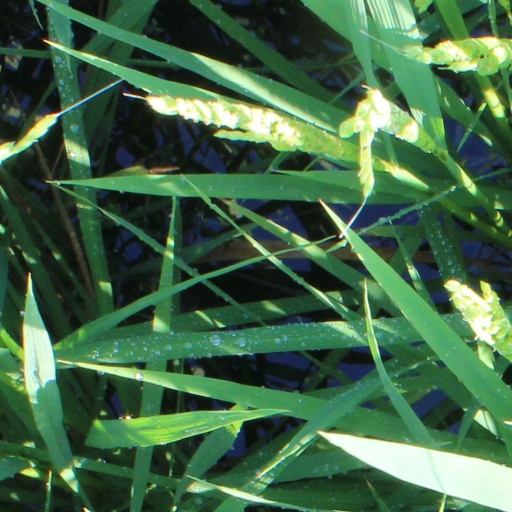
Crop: rice